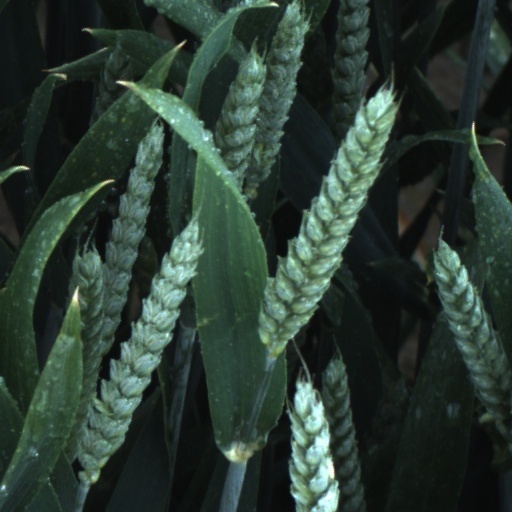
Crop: wheat